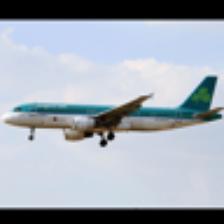
Label: NonHuman